List of birds of Ontario

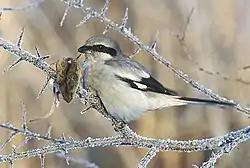
Northern shrike

The vireos are a group of small to medium-sized passerine birds. They are typically greenish in colour and resemble wood warblers apart from their heavier bills.